Poems on the Underground

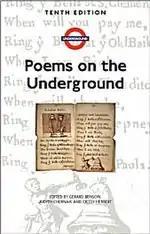
Cover art for the tenth edition of the "Poems on the Underground" anthology

Launched in 1986 with support from the Stefan Zweig programme of the British Library, the "Poems on the Underground" programme was the idea of three writers, Judith Chernaik, Gerard Benson, and Cicely Herbert, whose aim was to bring poetry to a wider audience. Judith Chernaik, Cicely Herbert, Imtiaz Dharker, and George Szirtes now select poems for inclusion in the programme. London Underground provides space on its fleet of trains, and they and POTU's partners also display the poems on their websites during the duration of the print display. The posters are designed by Tom Davidson.